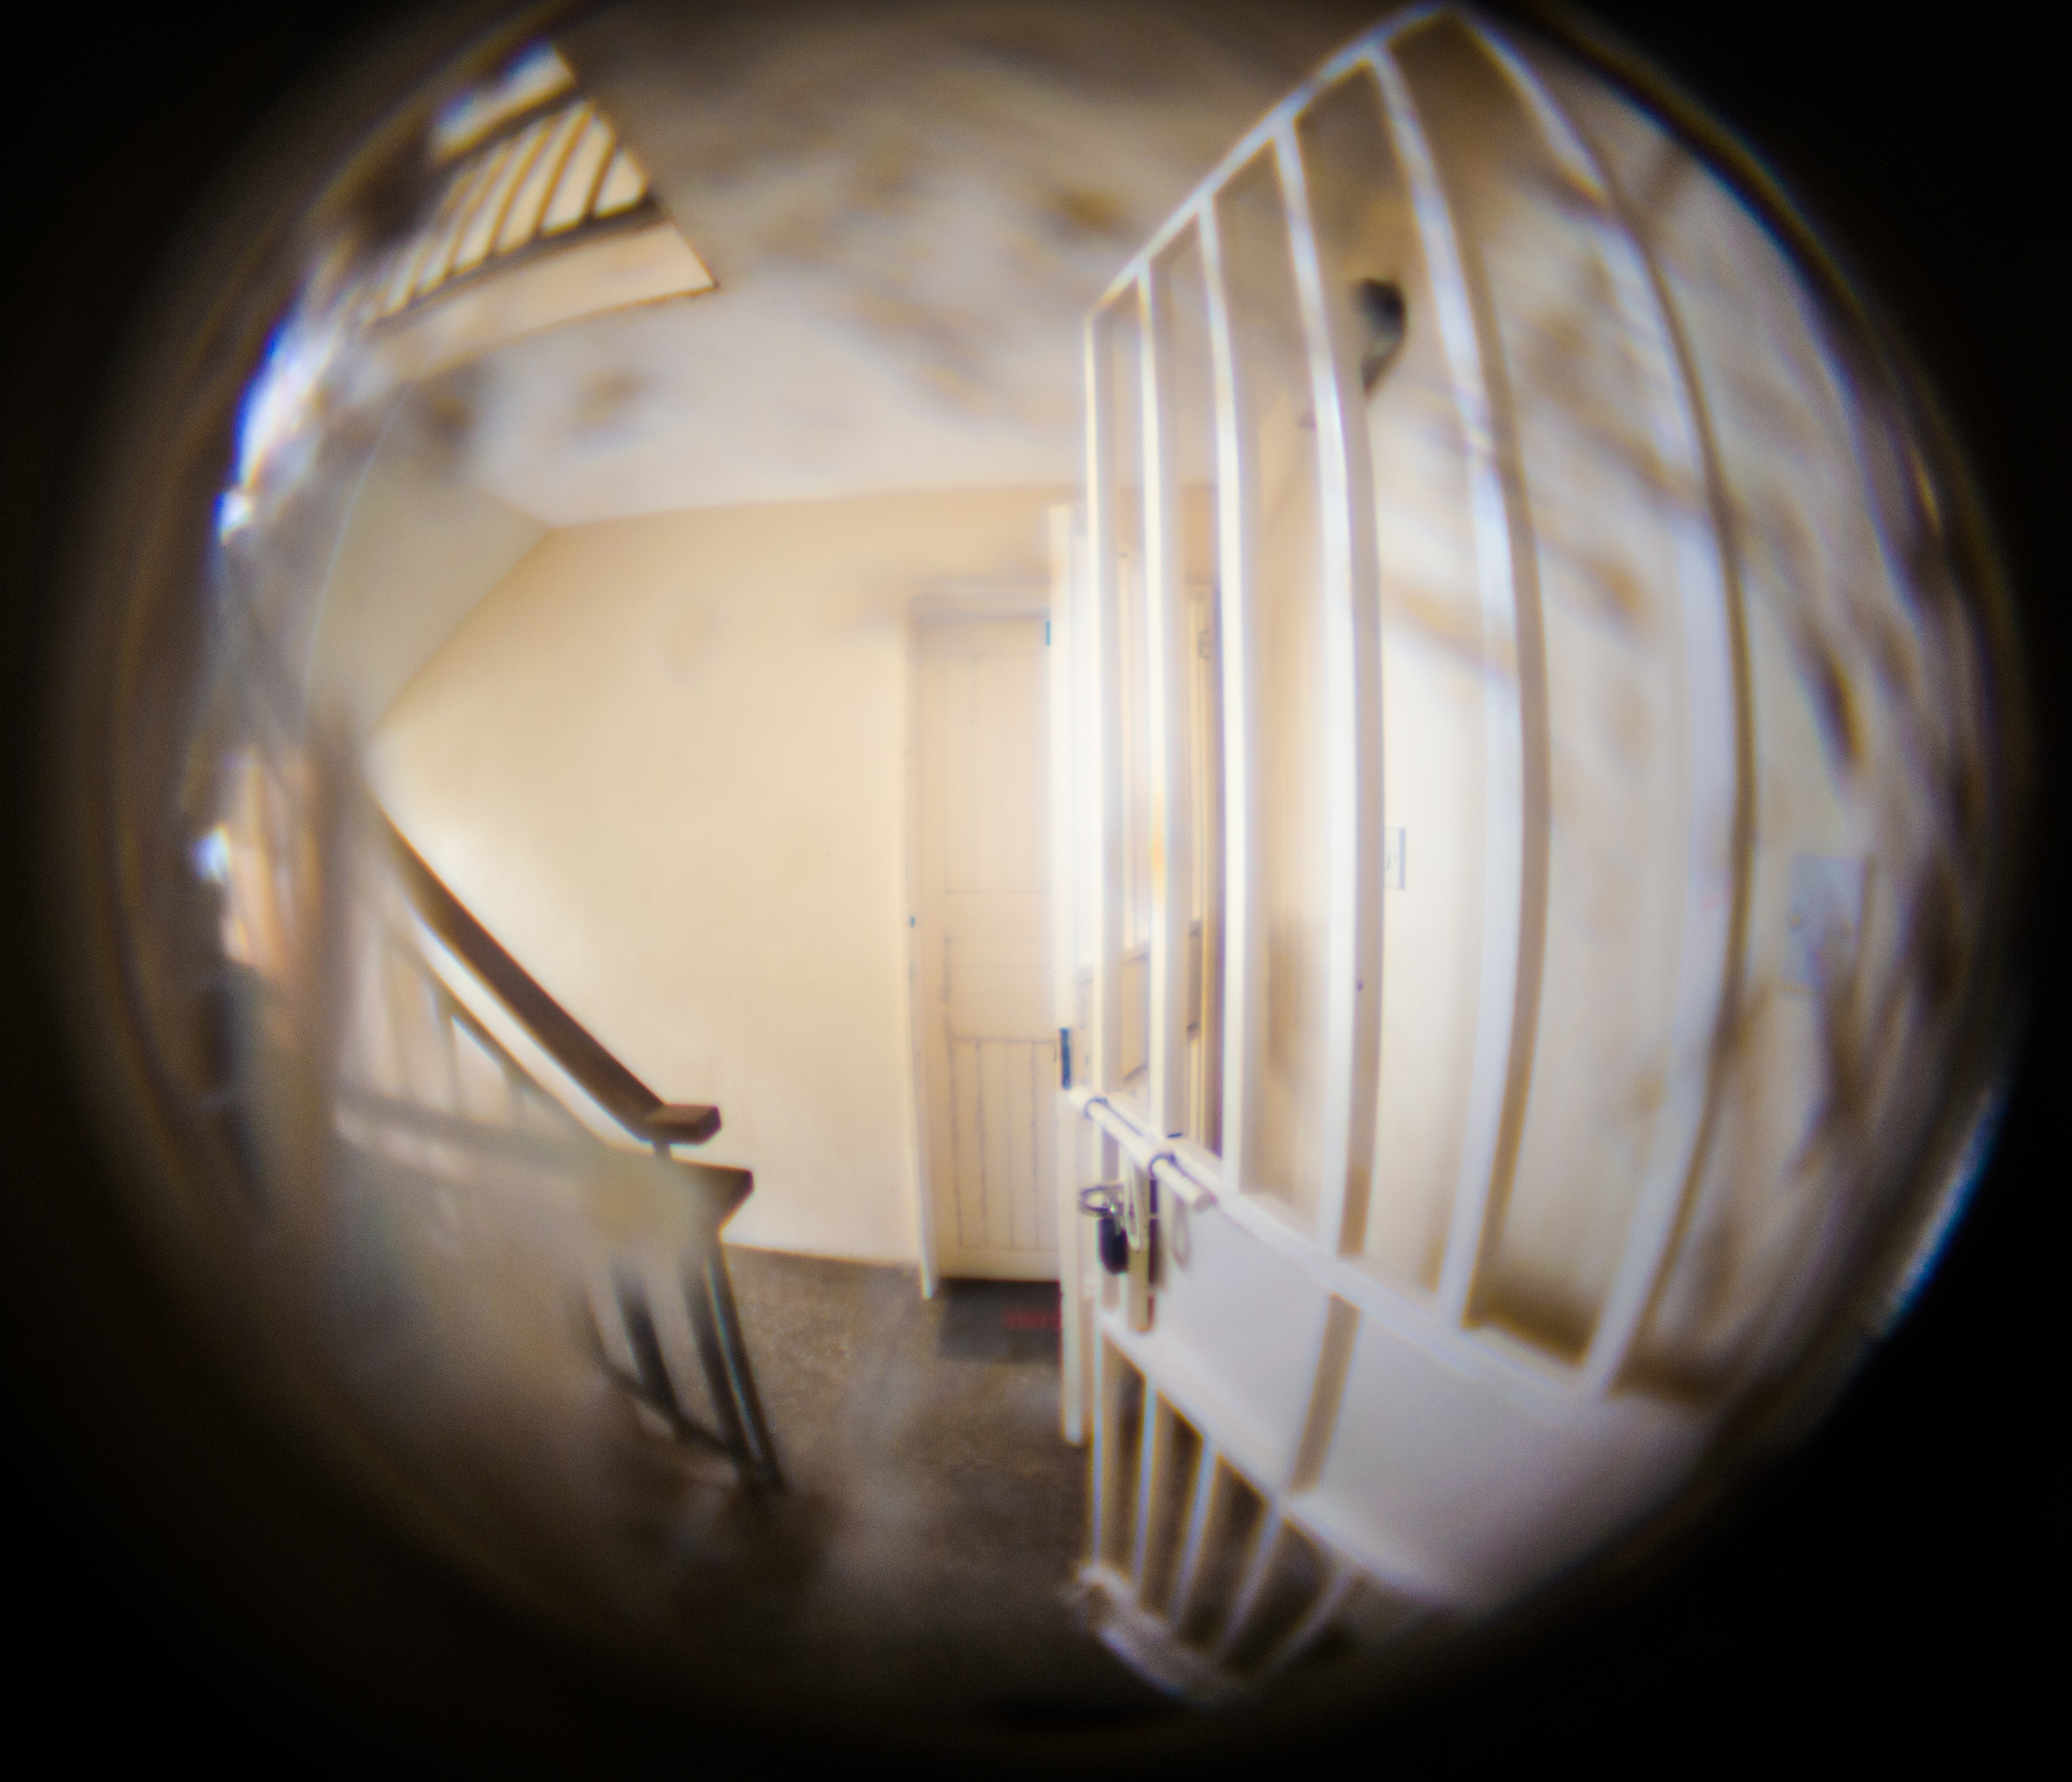
light, white, photography, house, hole, interior, glass, home, looking, reflection, color, lifestyle, lighting, door, security, circle, close up, eye, safety, look, sphere, keyhole, shape, watching, secrecy, peek, macro photography, peeking, fisheye lens, peephole, peep, look through